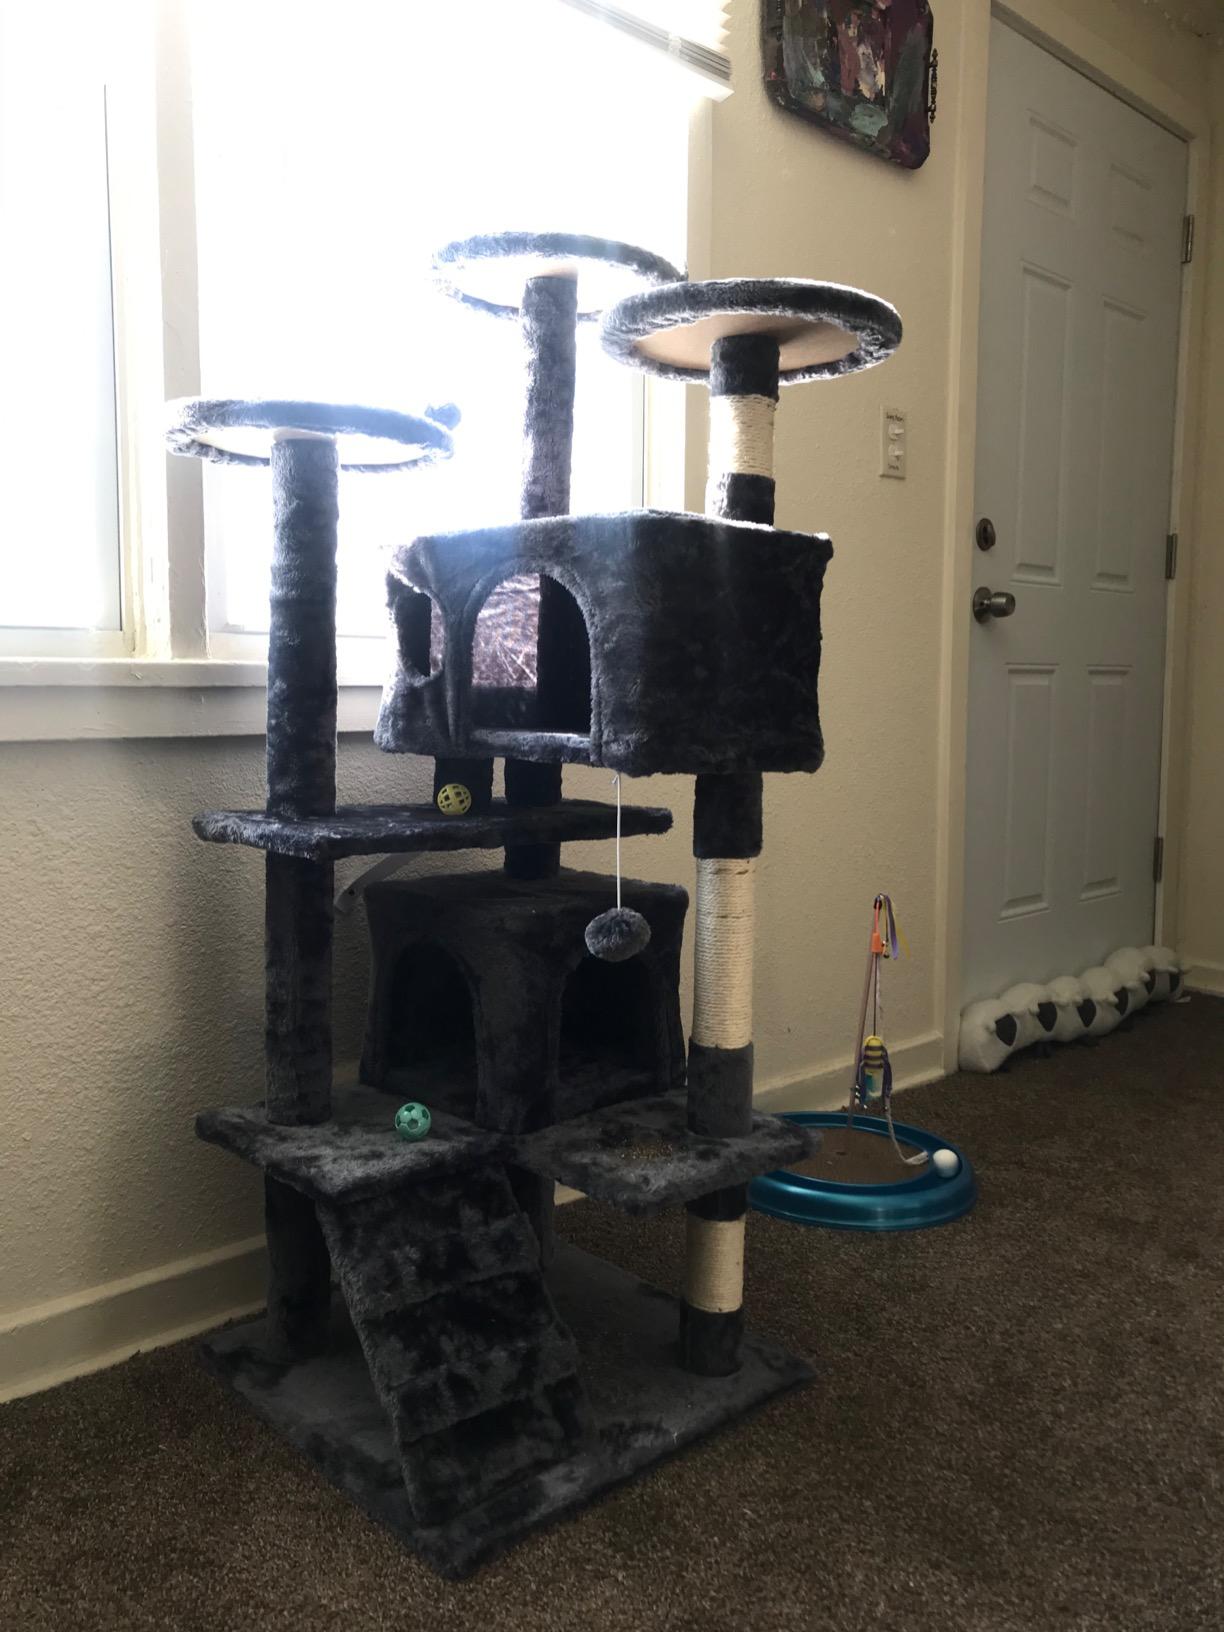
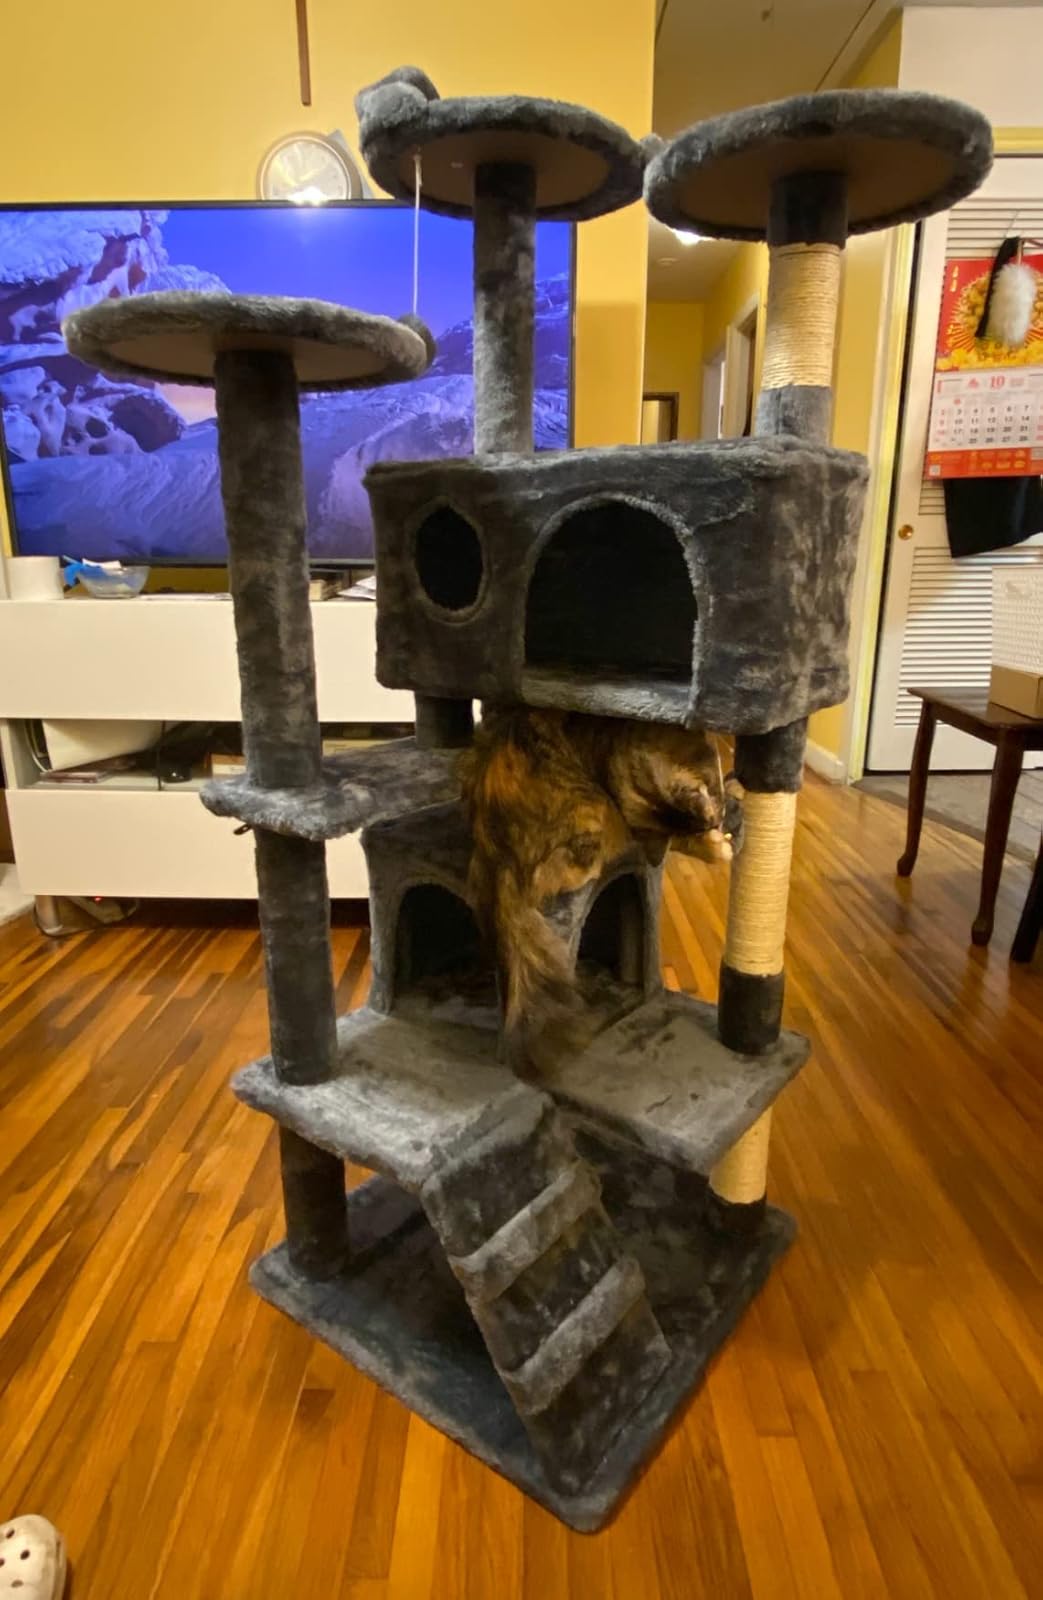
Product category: items_cat tree
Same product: yes